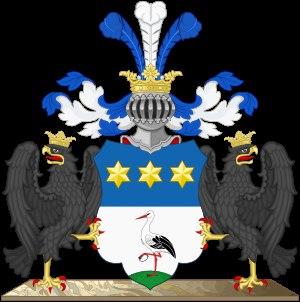
Ursula von der Leyen [ˈʔʊʁzula fɔn deːɐ̯ ˈlaɪən], née Albrecht le 8 octobre 1958 à Ixelles, est une femme politique allemande. Membre de l’Union chrétienne-démocrate, elle est ministre fédérale entre 2005 et 2019 et présidente de la Commission européenne depuis 2019.